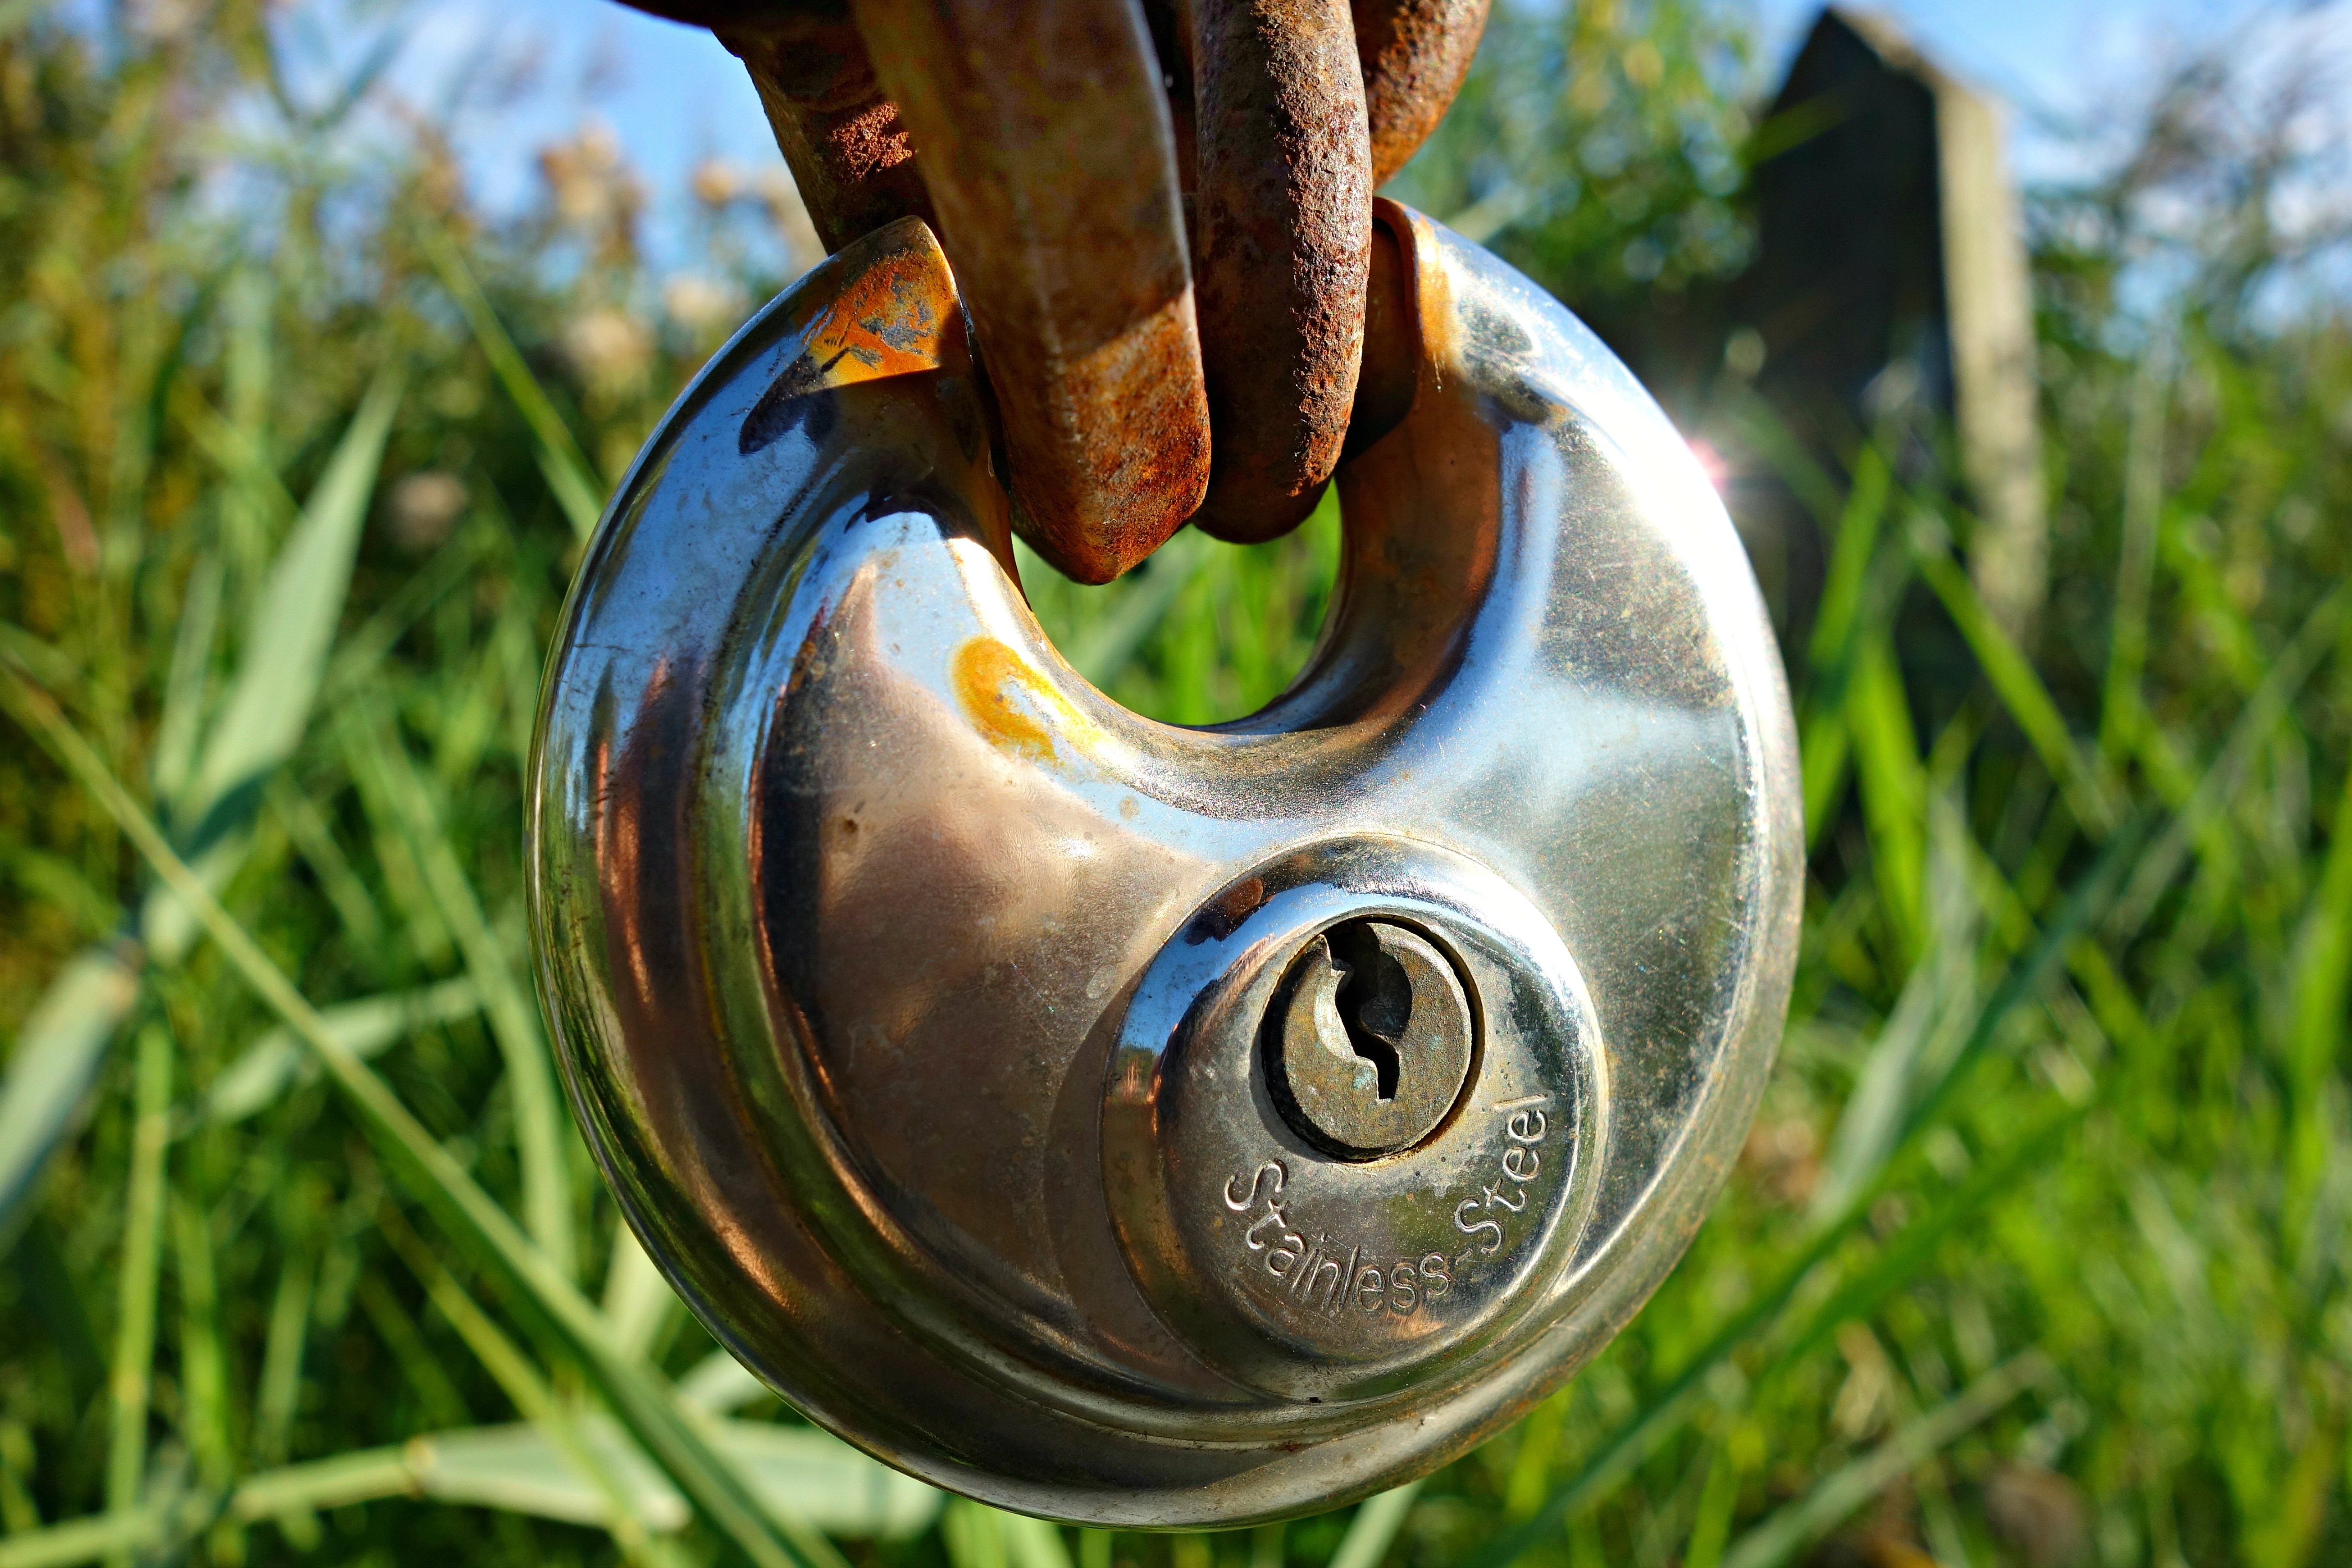
water, grass, lawn, wheel, chain, green, metal, security, sports equipment, padlock, stainless steel, chrome, lock, keyhole, protection, shiny